Maria Liwo

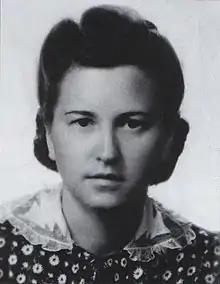
Maria Liwo

Maria Janina Liwo (January 23, 1916 in Mielec – January 29, 1984 in Rzeszów) was a Polish lawyer, an activist of national organizations, Gestapo prisoner. From the beginning of the German occupation, she organized the first links of the national conspiracy in Rzeszów. After the liberation of Ravensbruck, she returned to Poland in spring 1945 and resumed judicial training in Rzeszów and worked as a court assessor.